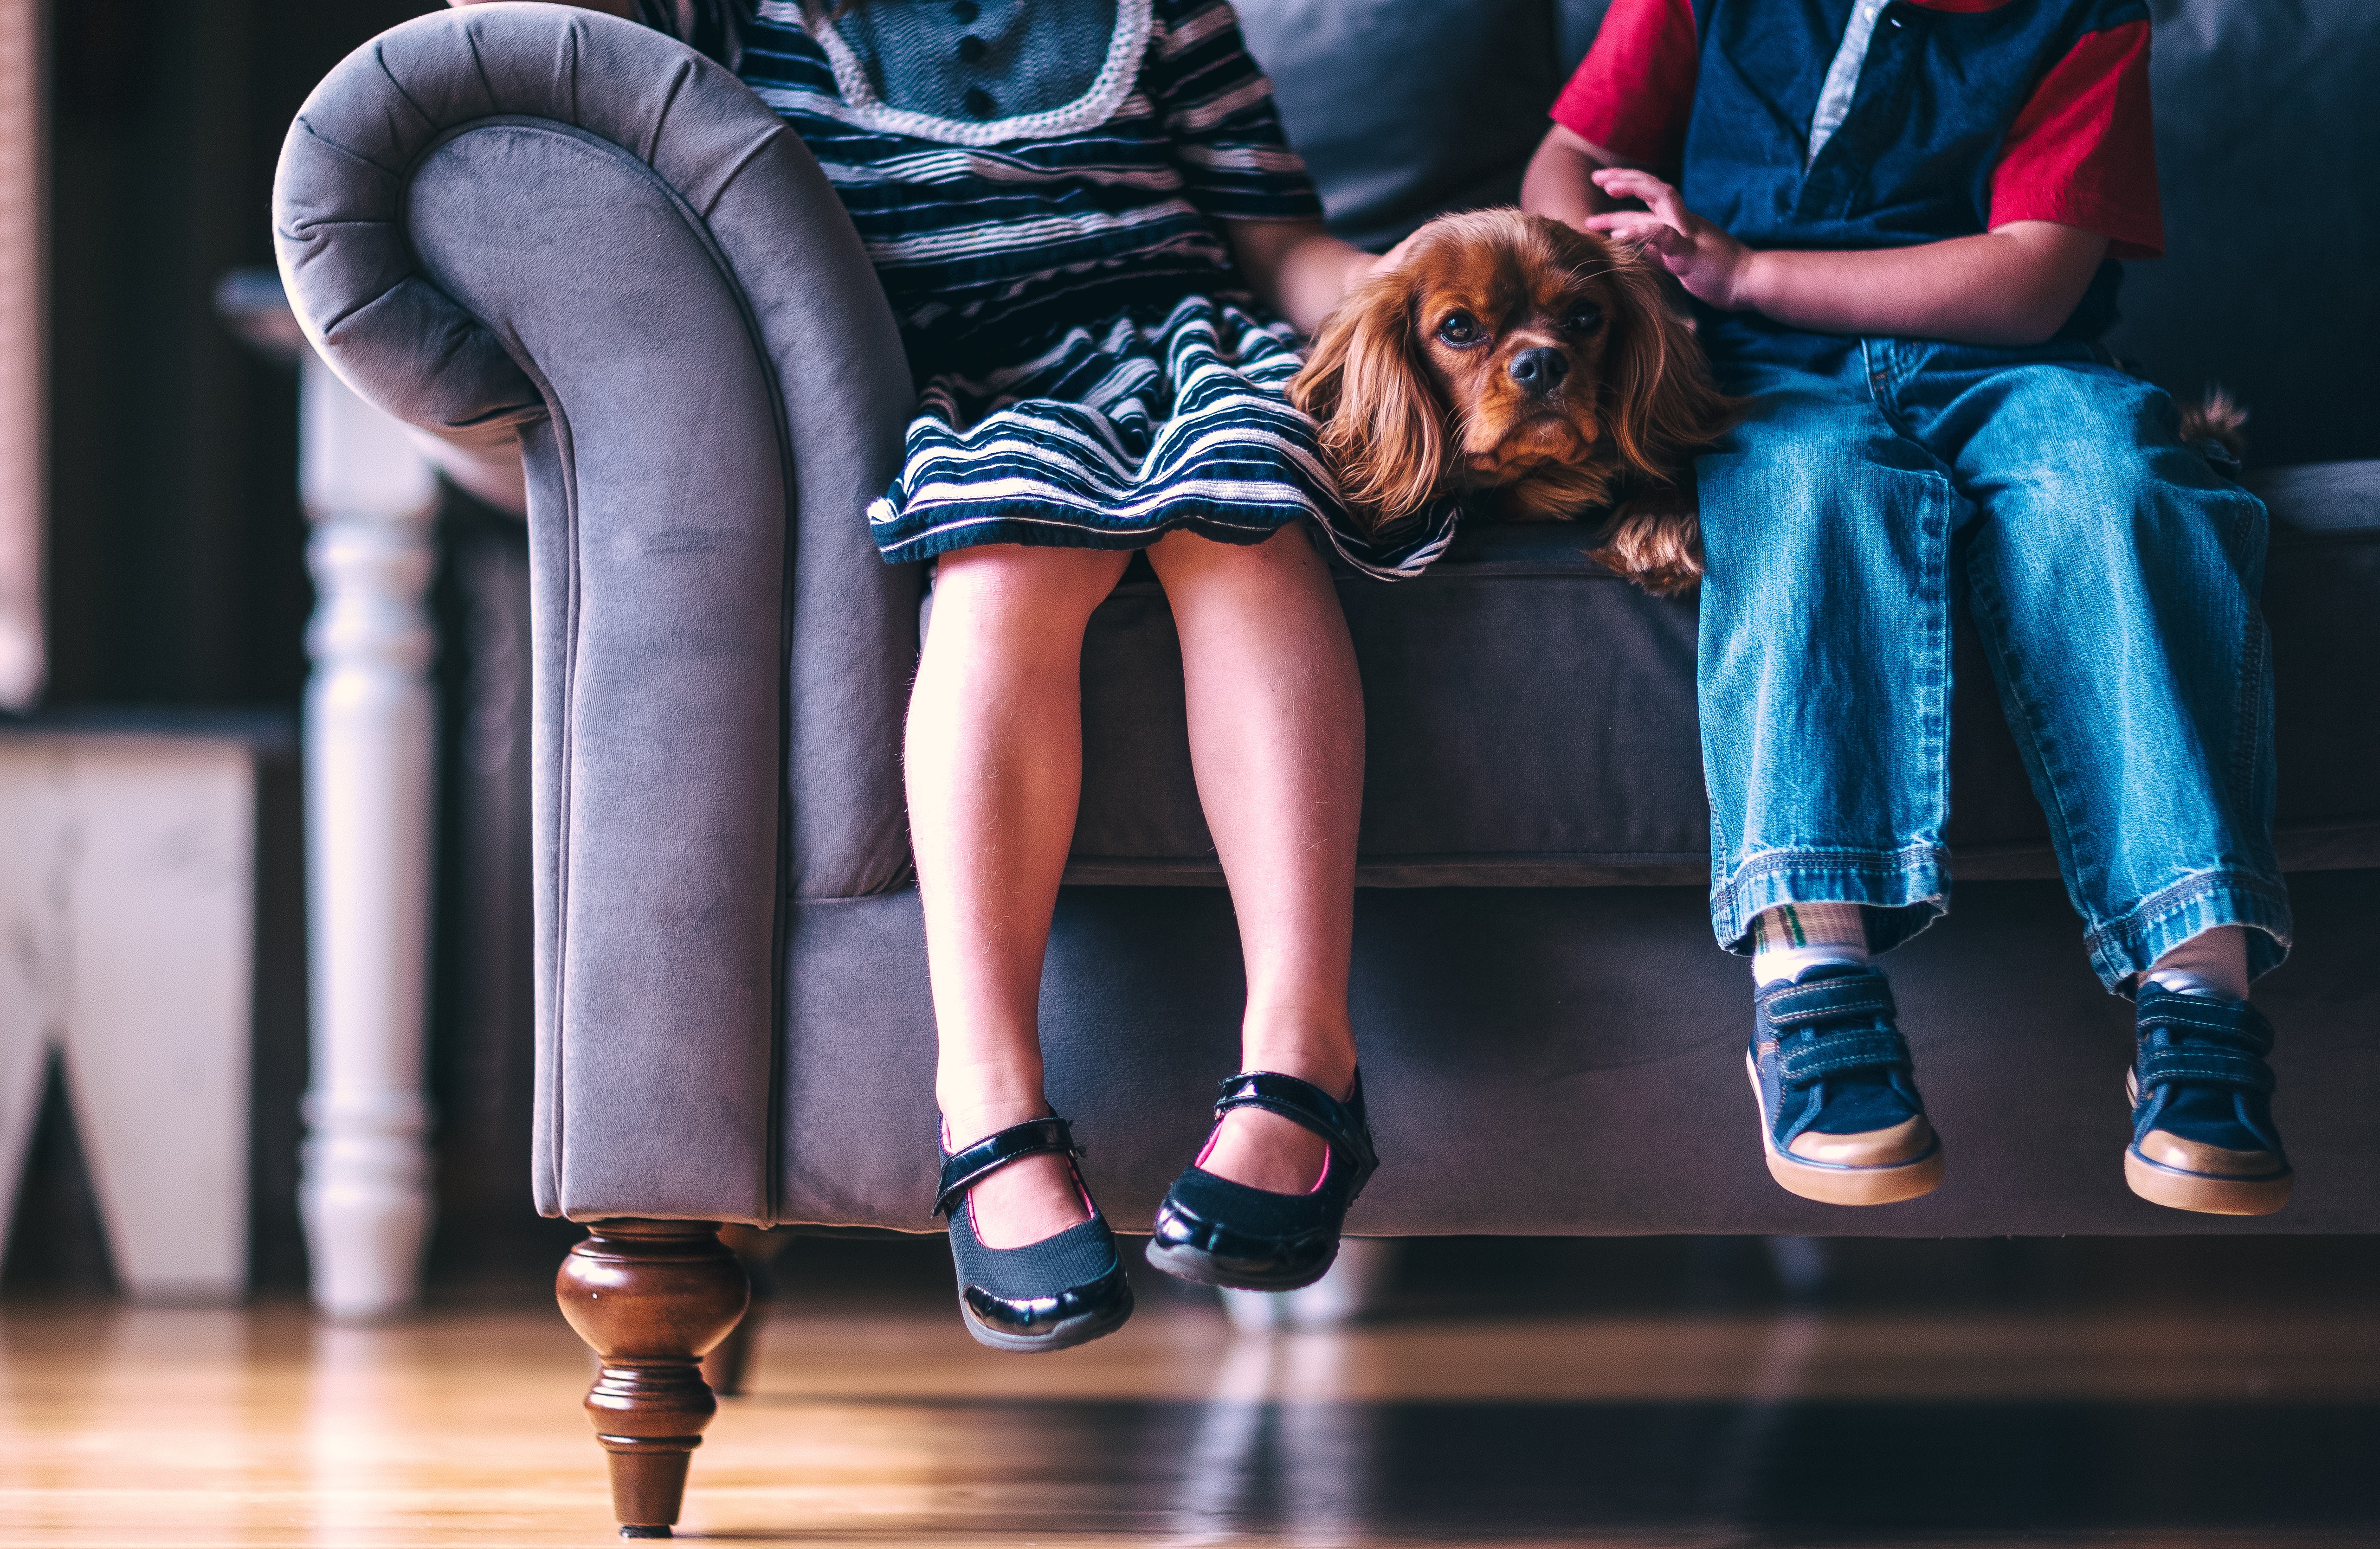
people, girl, photography, dog, cute, pet, model, spring, color, sitting, fashion, sofa, shoes, children, footwear, adorable